Small nucleolar RNA SNORD94

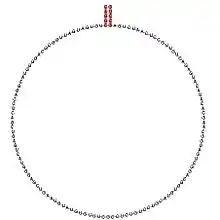
Predicted secondary structure and sequence conservation of SNORD94

In molecular biology, Small Nucleolar RNA SNORD94 (also known as U94) is a non-coding RNA (ncRNA) molecule which functions in the biogenesis (modification) of other small nuclear RNAs (snRNAs). This type of modifying RNA is located in the nucleolus of the eukaryotic cell which is a major site of snRNA biogenesis. It is known as a small nucleolar RNA (snoRNA) and also often referred to as a guide RNA.